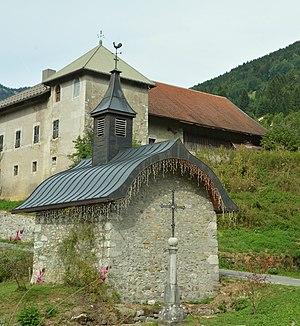
Chapelle de ""La Rivière""et maison forte."
Glières-Val-de-Borne est une commune nouvelle française résultant de la fusion — au 1ᵉʳ janvier 2019 — des communes du Petit-Bornand-les-Glières et d'Entremont située dans le département de la Haute-Savoie, en région Auvergne-Rhône-Alpes.